Inscription stones of Bengaluru

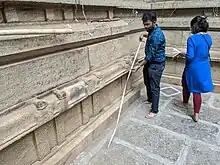
16th-century Singaperumal Nambiyar Tamil Inscription, Cŏkkanātha Temple

These are inscriptions that document the building or renovation of public works, such as Lakes ("kere"), "Santhes" (Markets), Temples, Villages, or fortifications. Such inscriptions are found in Ramasandra, Hoodi, and Begur.